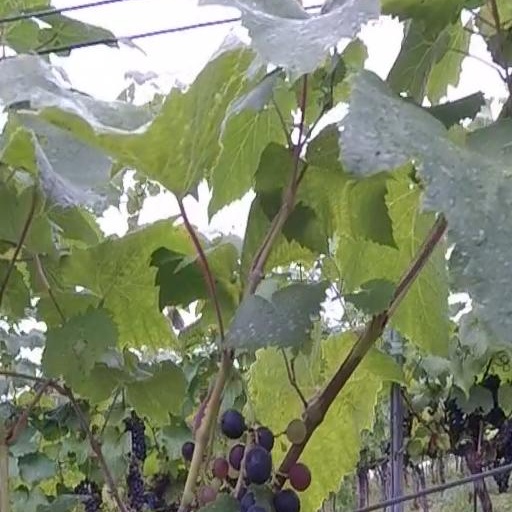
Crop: grape